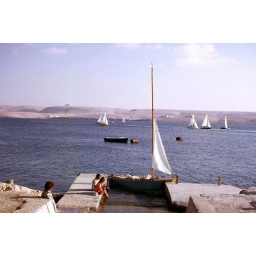
The sailing club in Tobruk, directly outside of our ground floor flat in Aug 1962.